Carolina terrane

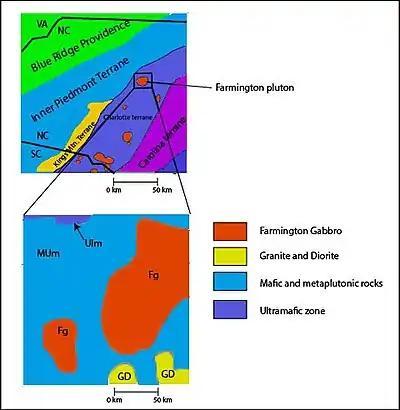
Carolina terrane - map

The Carolina Terrane, also called the Carolina Superterrane or Carolinia, is an exotic terrane running ~ approximately North-South from central Georgia to central Virginia in the United States. It constitutes a major part of the eastern Piedmont Province.